Council of Toulouse

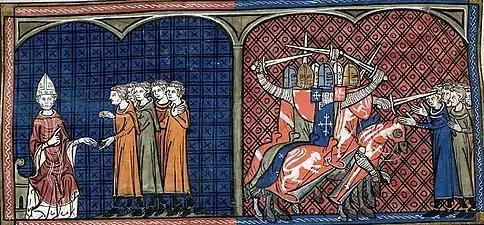
Pope Innocent III excommunicating the Albigensians (left), Massacre against the Albigensians by the crusaders.

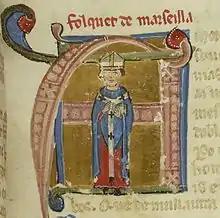
Folquet depicted holding a bible in BnF ms. 854 fol. 61.

The Council of Toulouse (1229) was a Council of the Roman Catholic Church called by Folquet de Marselha, the Bishop of Toulouse, in 1229 AD. The council forbade lay people to read vernacular translations of the Bible. The Council of Toulouse was a local council held by a local church, not an ecumenical council possessing binding authority over the entire Catholic Church.